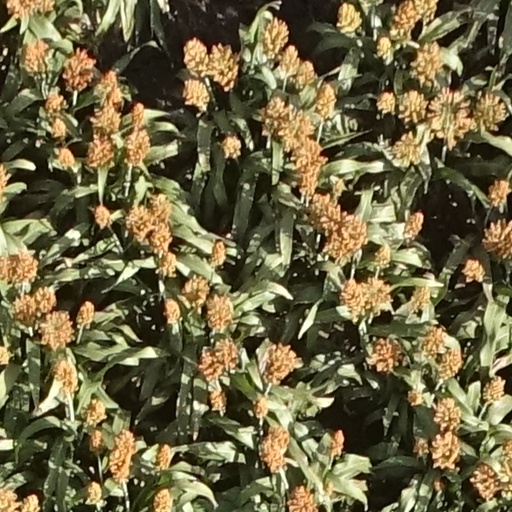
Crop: sorghum